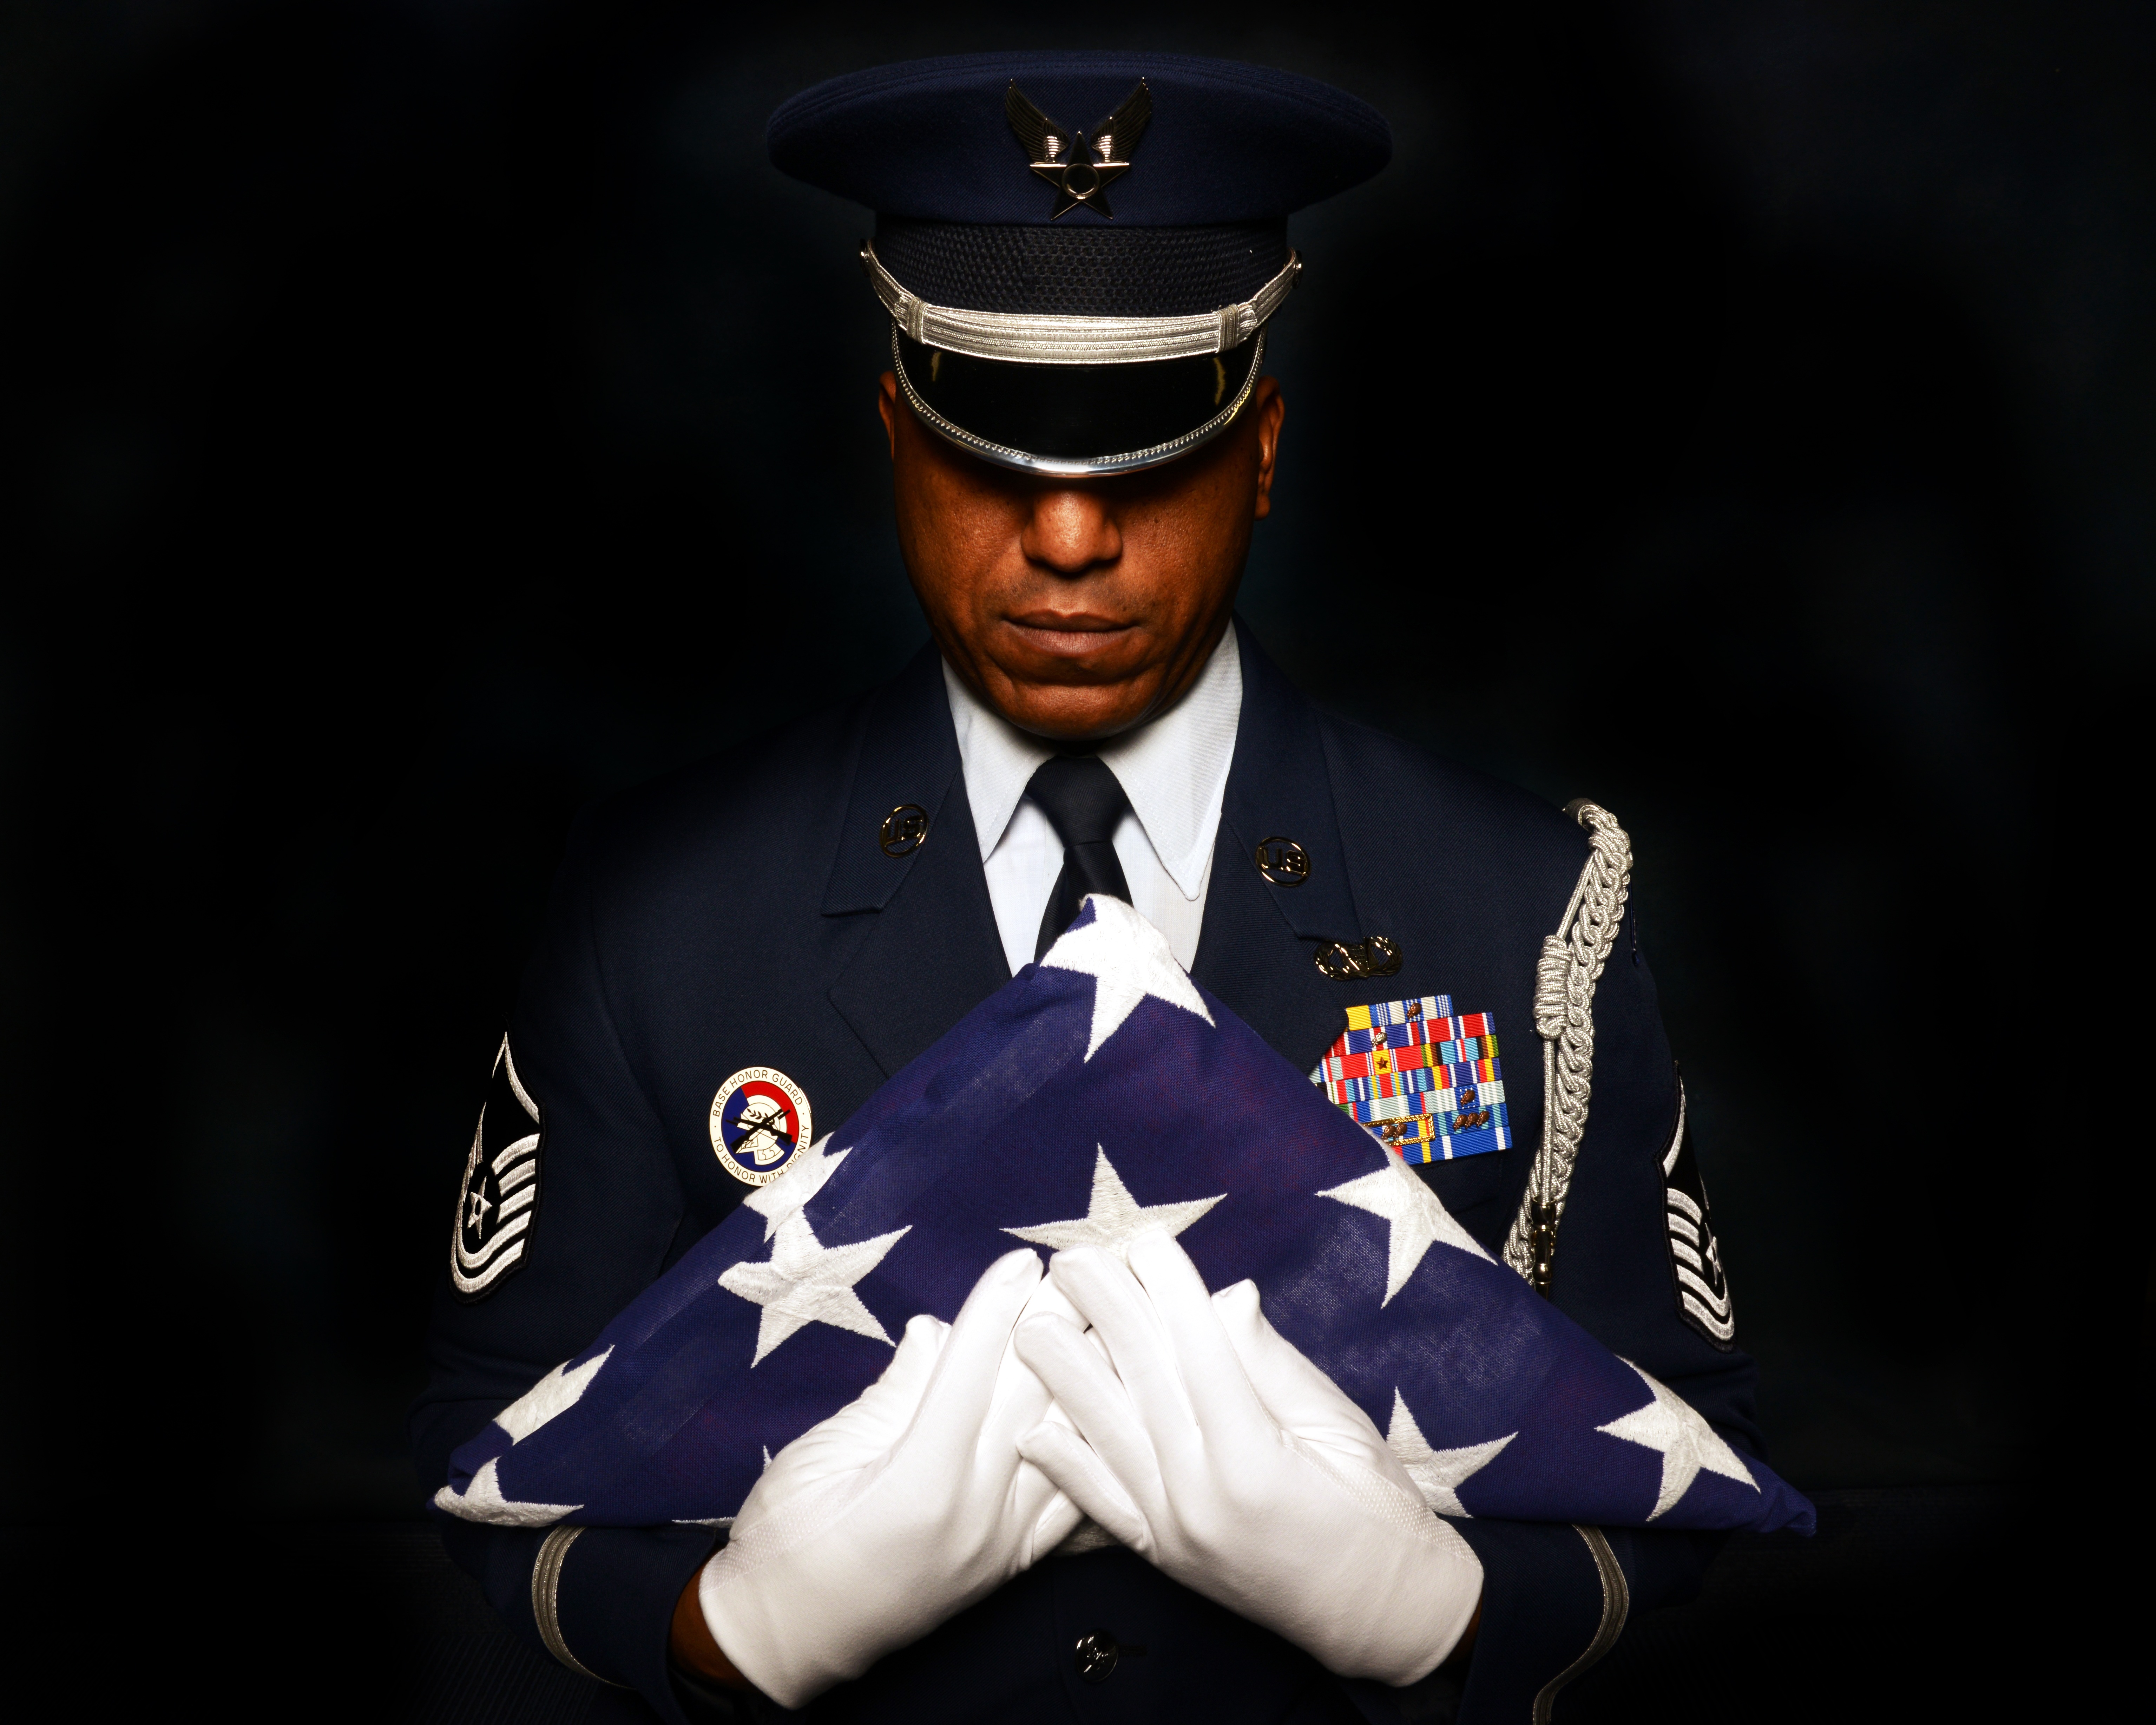
person, military, portrait, flag, usa, profession, american, patriot, honor, guard, service, official, air force, military officer, military person